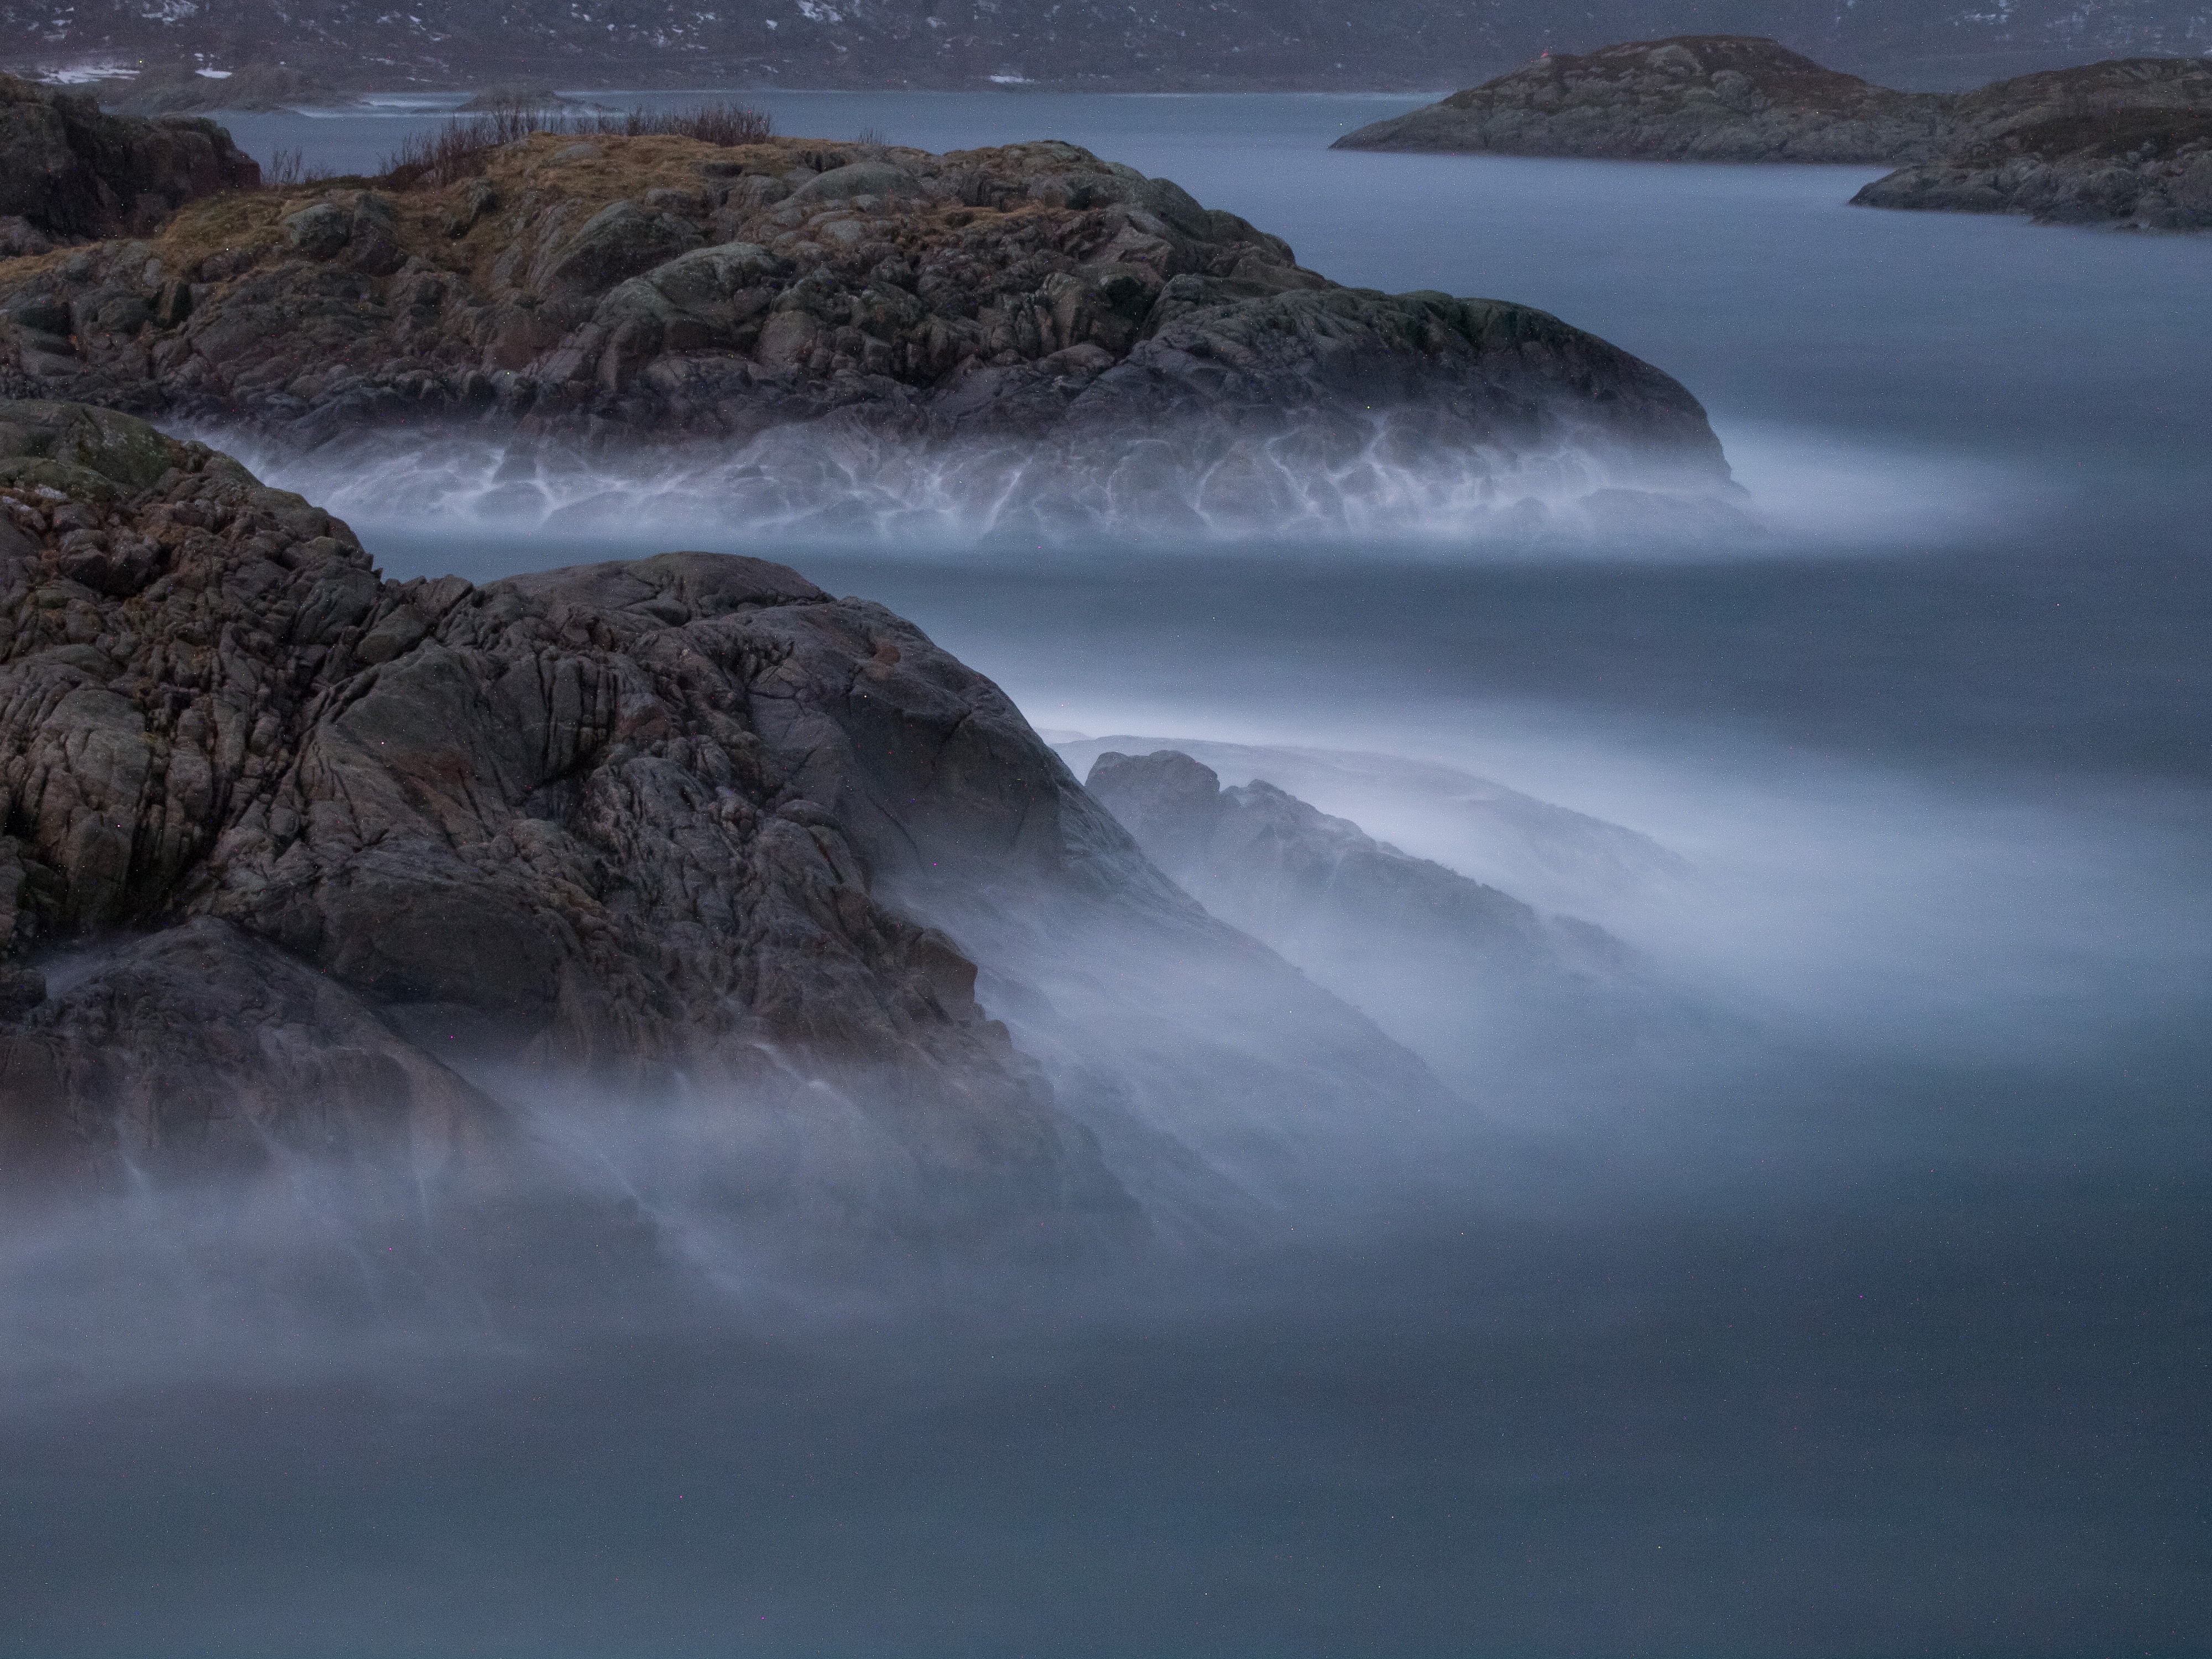
sea, coast, water, rock, ocean, mountain, cloud, fog, mist, morning, shore, wave, dawn, weather, bay, terrain, body of water, waves, cliffs, loch, norway, lofoten, atmospheric phenomenon, wind wave, svolvaer